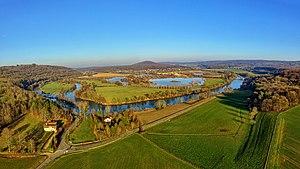
Boucle du Doubs au niveau d'Osselle
Osselle était une ancienne commune française située dans le département du Doubs en région Bourgogne-Franche-Comté, devenue, le 1ᵉʳ janvier 2016, une commune déléguée de la commune nouvelle d'Osselle-Routelle.
Le Doubs est une rivière française et suisse traversant trois départements de la région Bourgogne-Franche-Comté : le Doubs auquel il a donné son nom, le Jura et la Saône-et-Loire, ainsi que les cantons suisses de Neuchâtel et du Jura. C'est le principal affluent de la Saône et par conséquent un sous-affluent du Rhône.
Osselle-Routelle est depuis le 1ᵉʳ janvier 2016, une commune nouvelle française située dans le département du Doubs, en région Bourgogne-Franche-Comté. Elle est issue du regroupement des deux communes de Osselle et Routelle.